Octocon

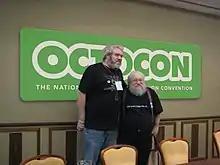
Game of thrones actor Kristian Nairn (Hodor) and Writer George R. R. Martin at Octocon in Dublin, 17 October 2010.

The Golden Blasters are the National Irish Science Fiction Awards for short science fiction, fantasy or horror films. Submissions can and have come from anywhere in the world, and the winners are selected by audience vote and a panel of judges.